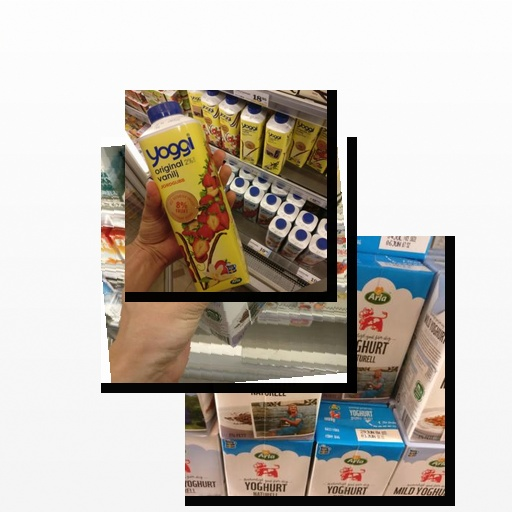
Food items: strawberry_yogurt, natural_yogurt, yoghurt